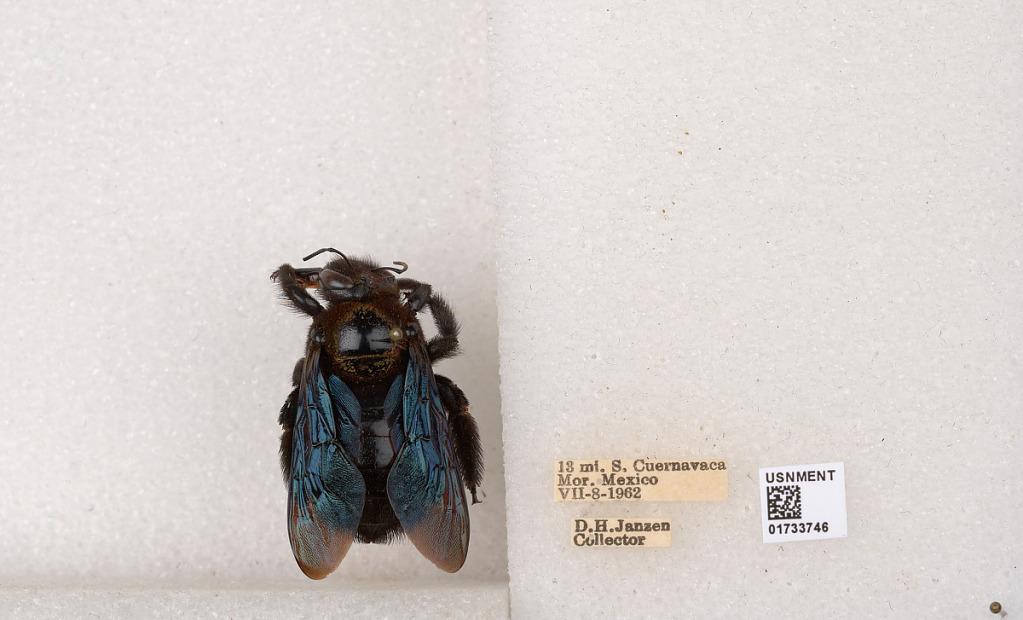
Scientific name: Xylocopa (Megaxylocopa) fimbriata Fabricius
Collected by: D. Janzen
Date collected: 1962-7-8
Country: Mexico
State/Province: Morelos
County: Cuernavaca
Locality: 13 mi. S. Cuernavaca